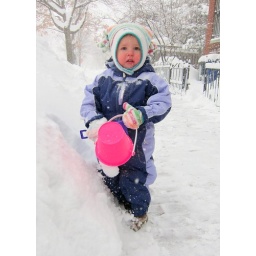
Give this girl a beach pail and shovel, and she'll clear a few square inches of sidewalk in minutes flat.